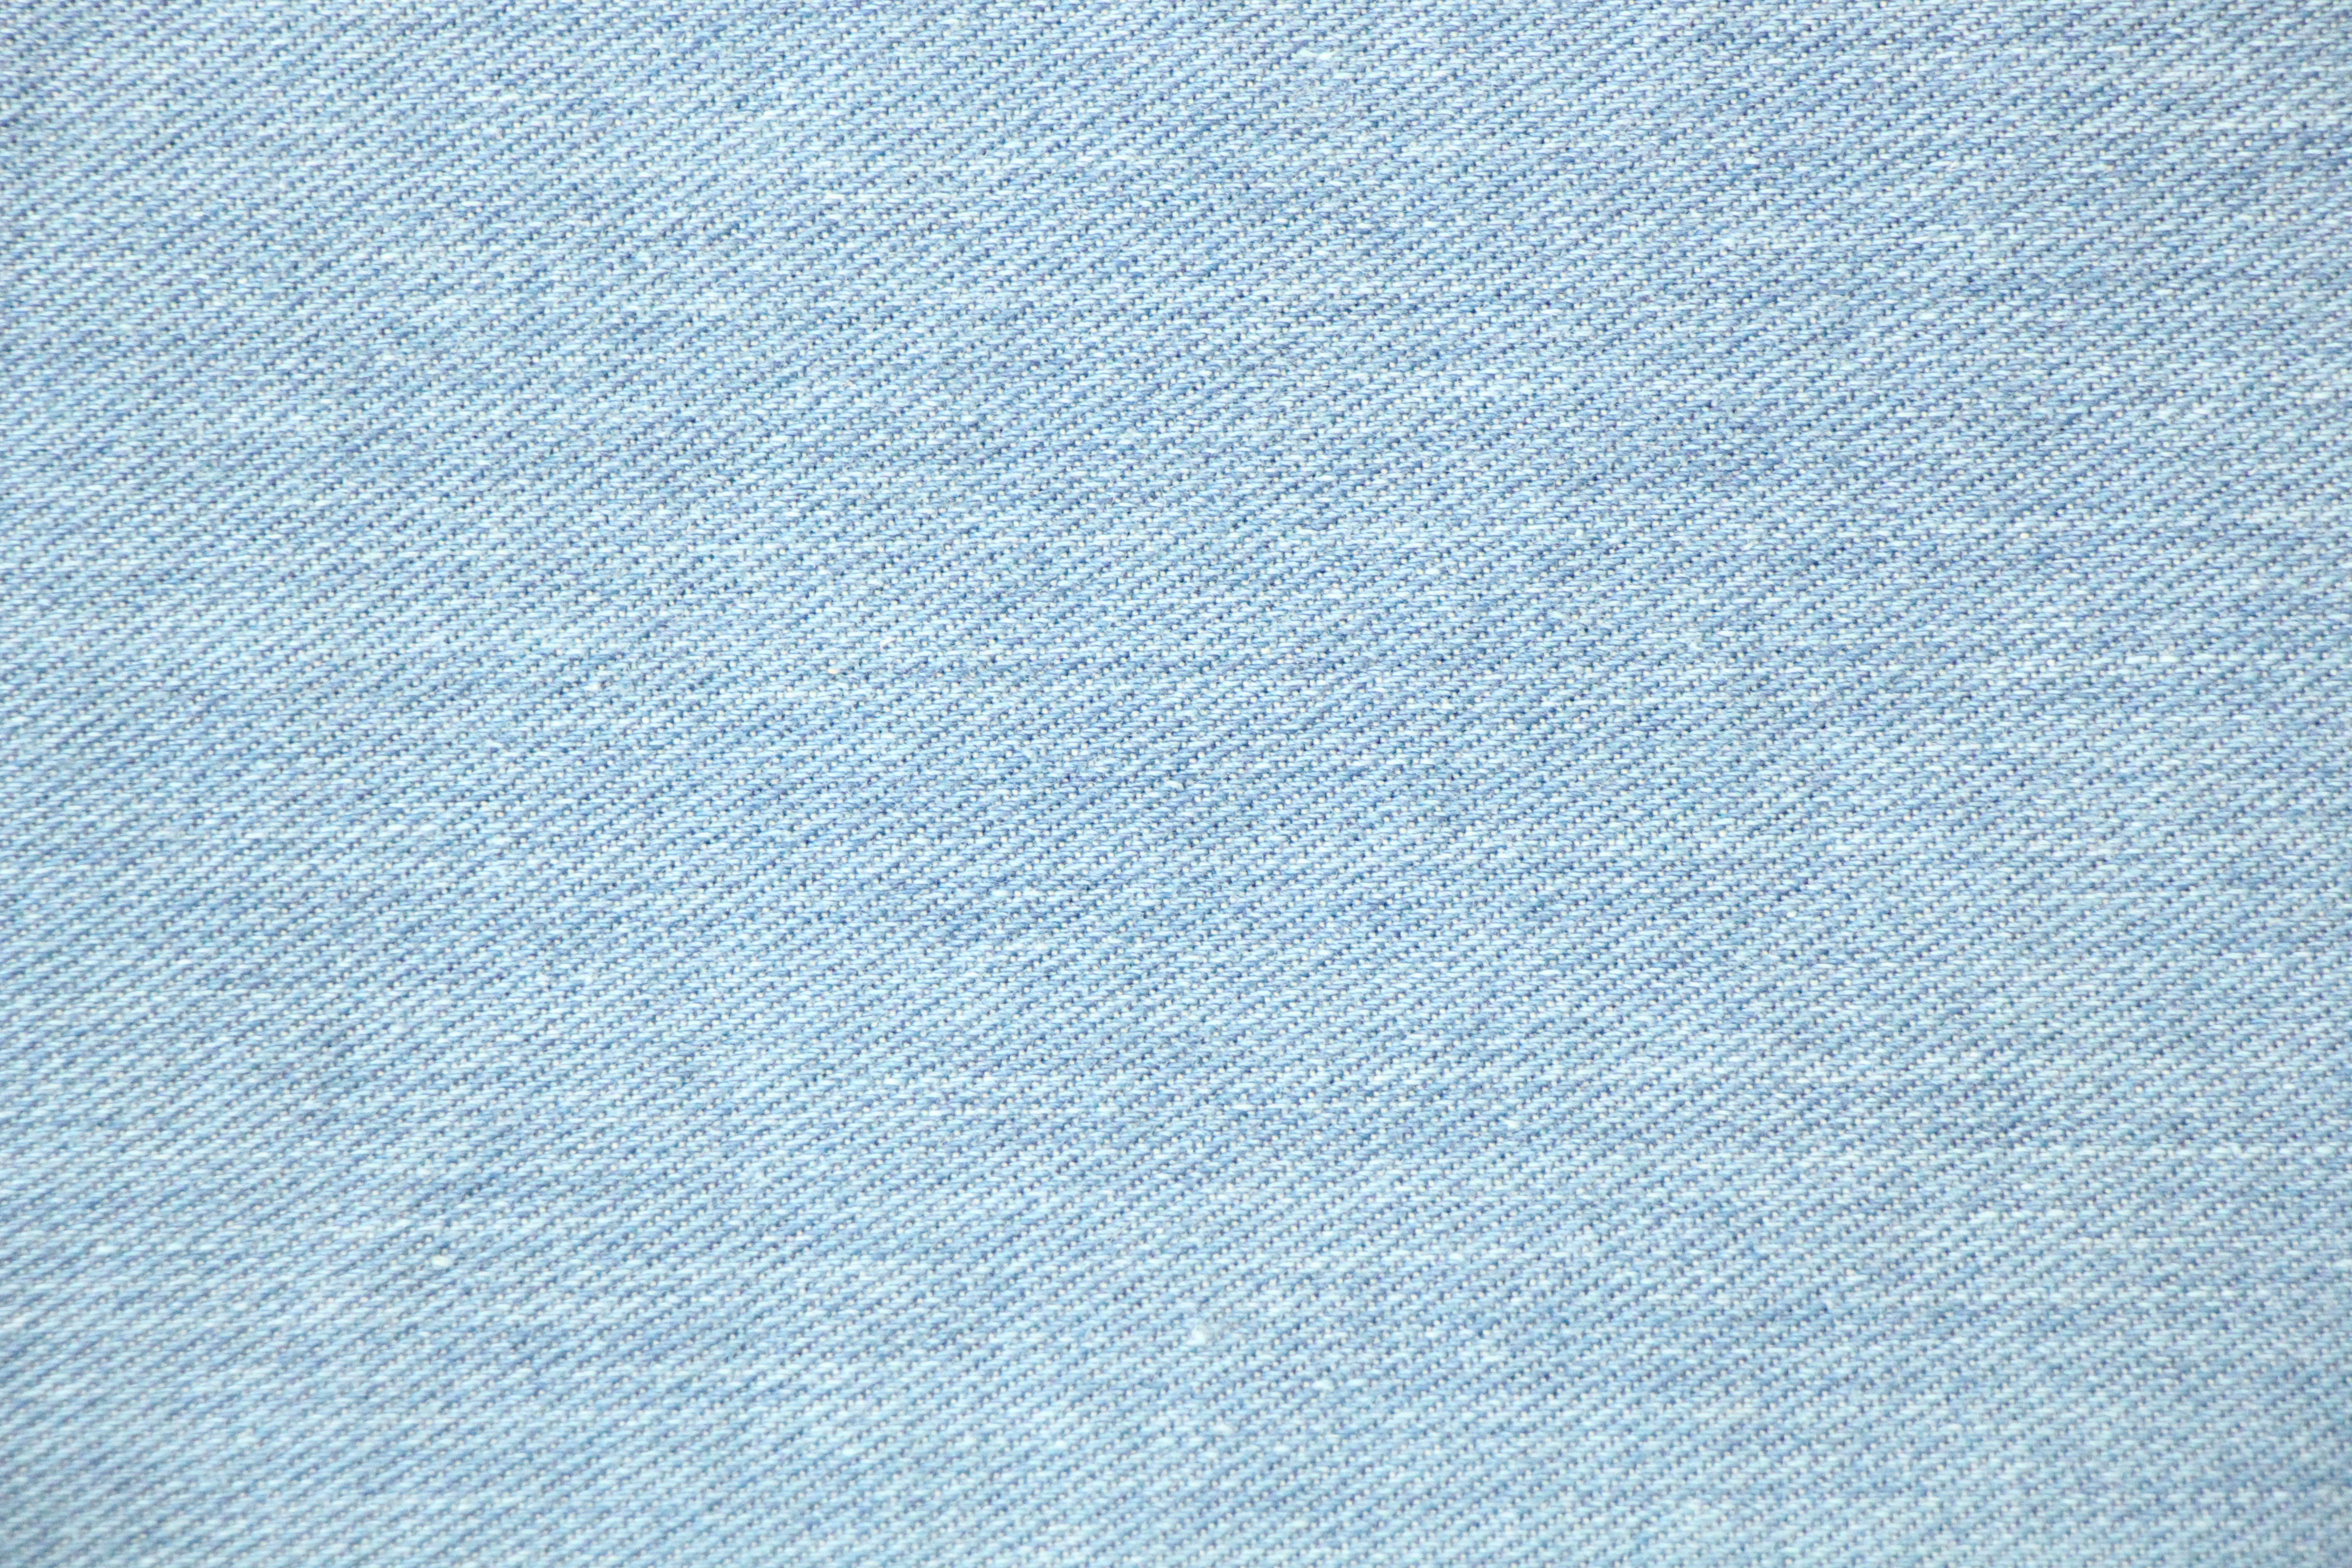
white, texture, floor, pattern, line, jeans, blue, cloth, material, denim, textile, net, flooring